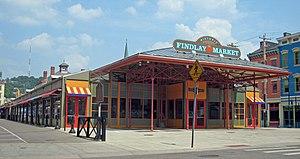
Over-the-Rhine est un quartier de la ville de Cincinnati, dans l'État américain de l'Ohio. Il est considéré comme l'un des districts historiques urbains les plus grands et les mieux conservés des États-Unis.